Winterslow Hut

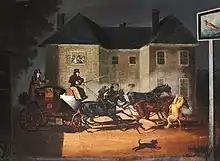
Artist's impression of the attack on 20 October 1816

The inn was brought to national attention when an escaped lioness attacked the horses of the London-bound "Quicksilver" mail coach as it drew up outside the inn during the night of 20 October 1816.